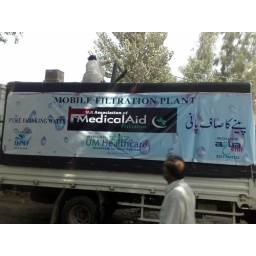
Mobile filteration plant mounted on trucks that distribute clean water to flood affected towns and villages in Charsadda and Nowshehra